Downham, London

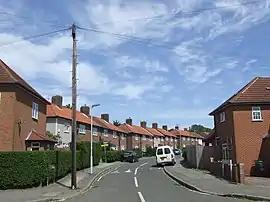
Downham Estate

Downham is bordered by Grove Park, Plaistow, Bromley Hill, Beckenham, Bellingham, Southend and Whitefoot. Green spaces in and close to Downham include Forster Memorial Park, Beckenham Place Park and Downham Fields. Whilst the area lost Woolworths and all its banks, new facilities include Downham Sports and Leisure Centre as well as a Tesco Local. Marks and Spencers now serves as the grocery shop at the BP station which stands on the spot where the 2244-seater Splendid Cinema was in the 1930s. A Quasar Laser tag is located at the south of Downham Way near the Bromley Court Hotel. Bonus Pastor Catholic College is located in Downham with two sites, Churchdown and Winlaton and has a large playing field at Whitefoot Lane with the Green Chain Walk running through.